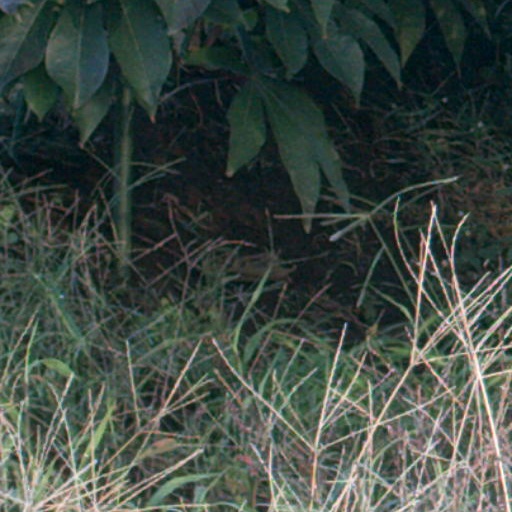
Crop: cassava